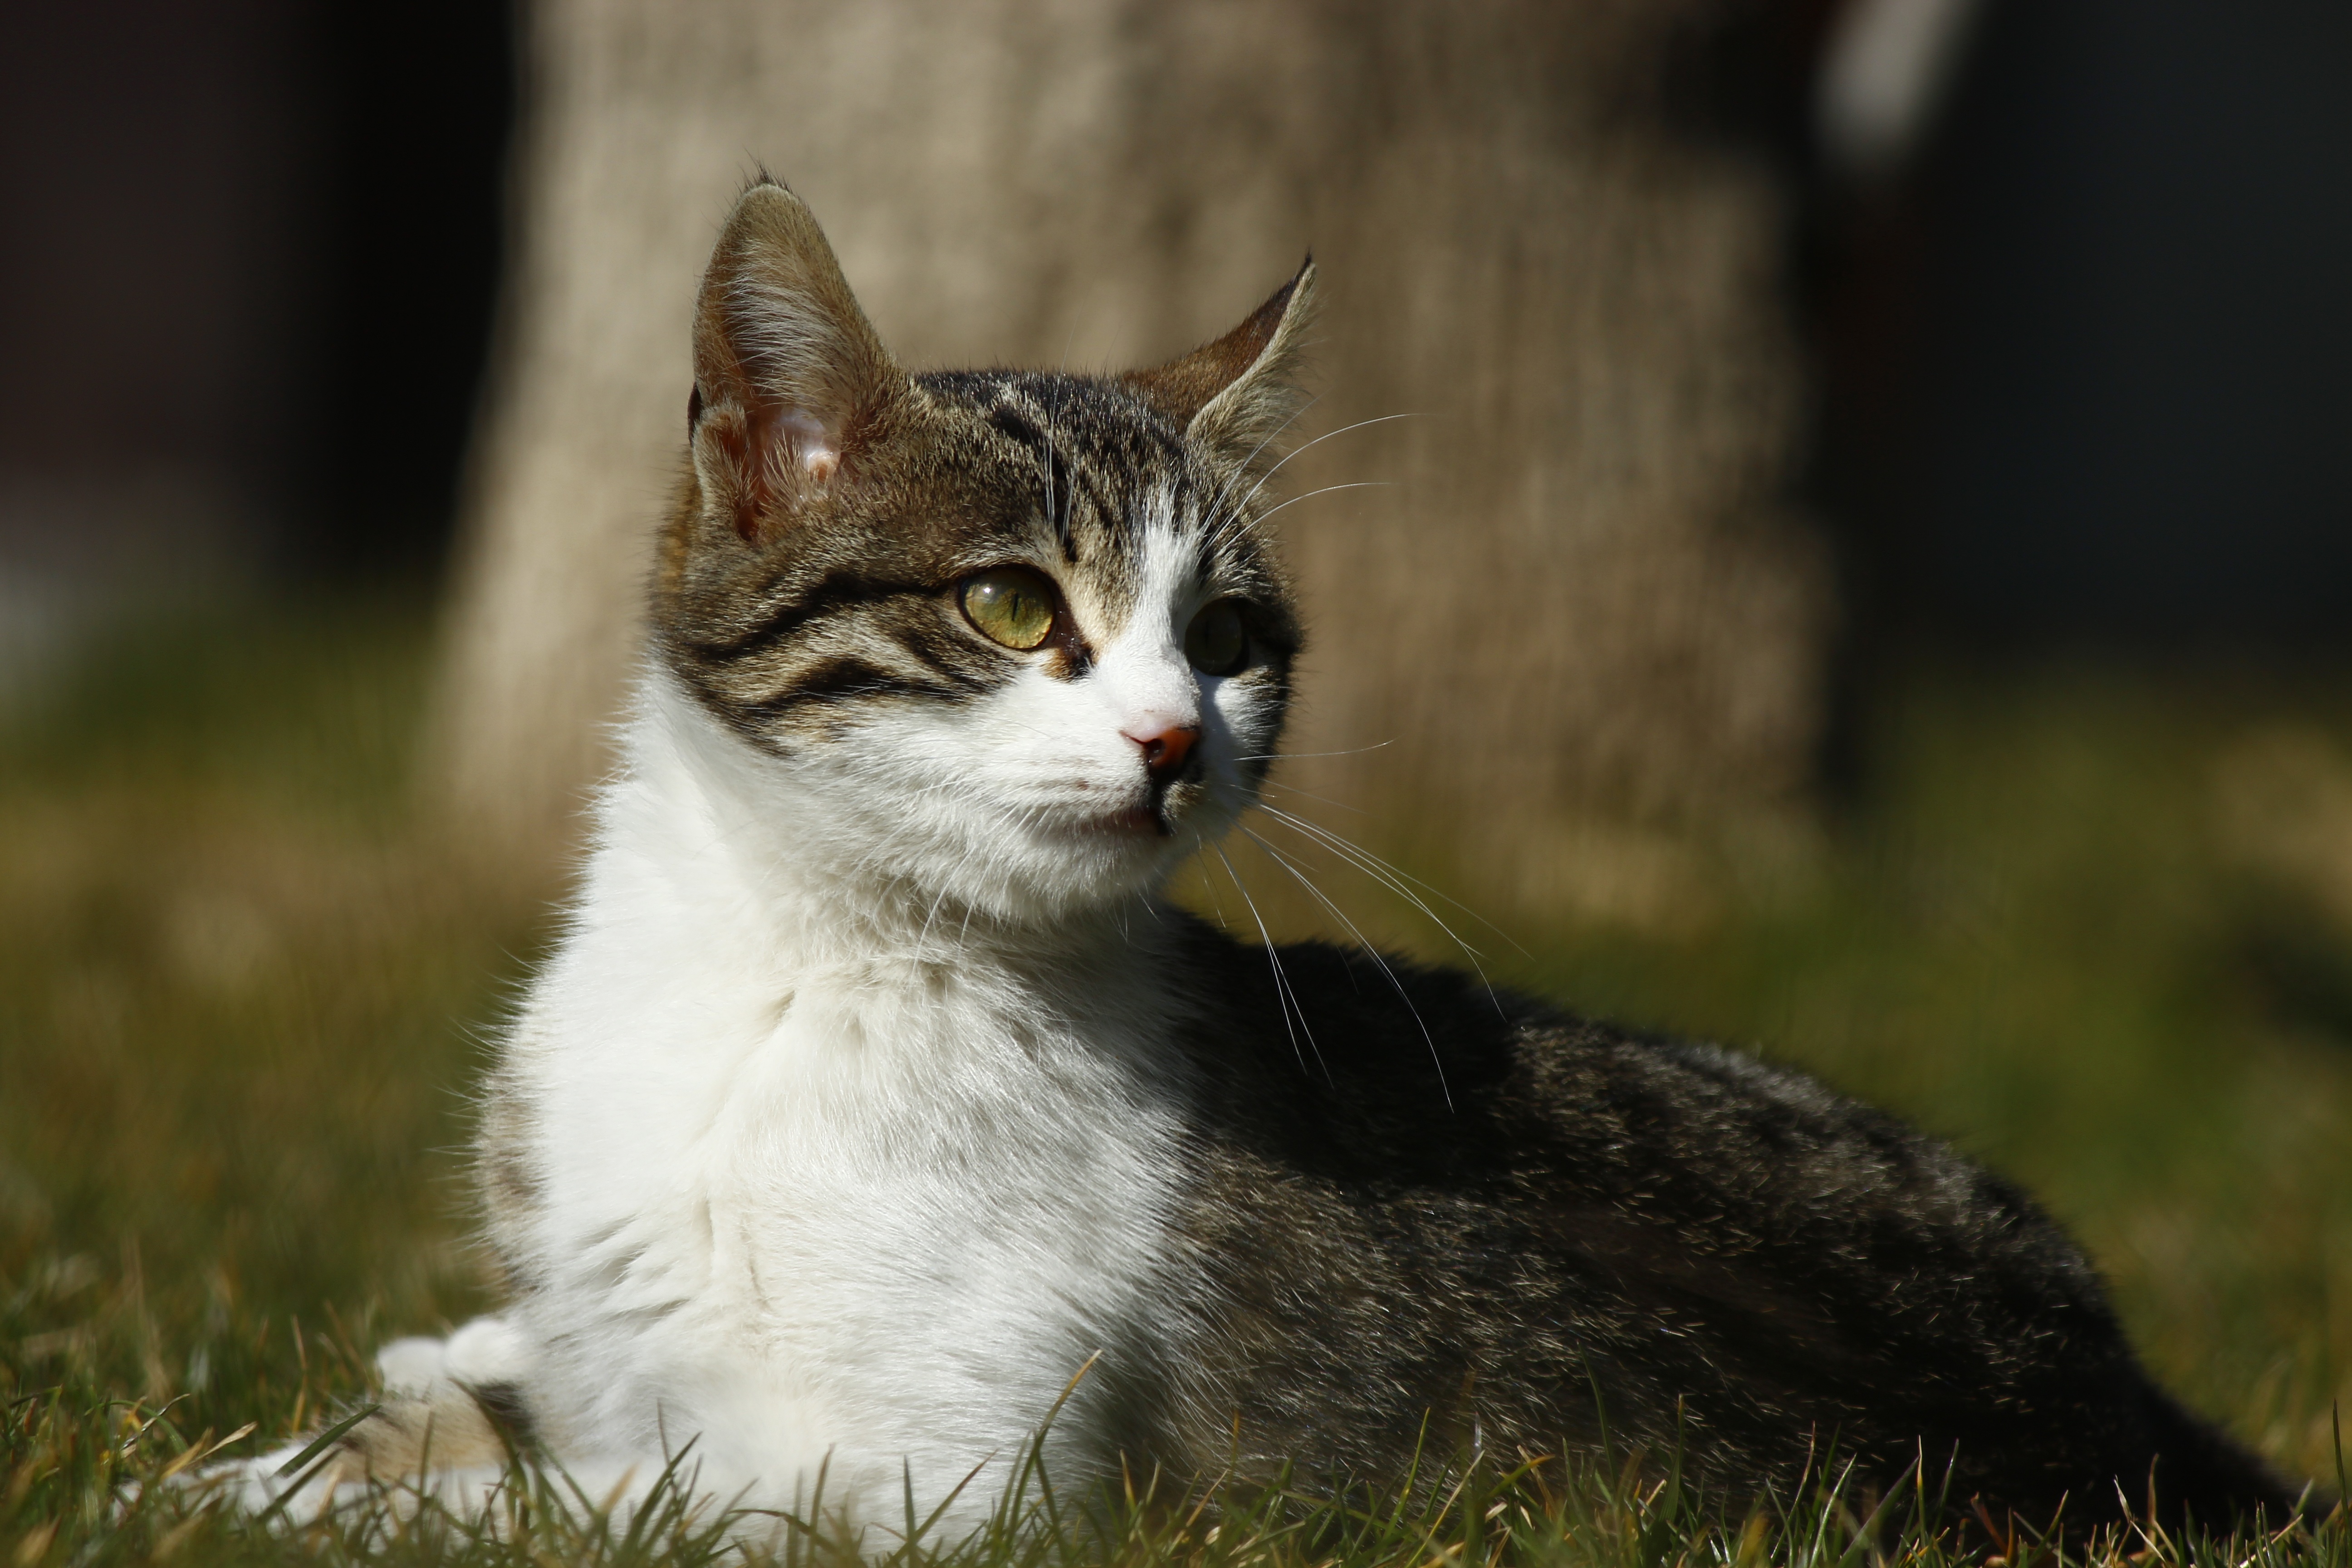
grass, outdoor, animal, kitten, cat, mammal, fauna, reach, whiskers, overview, vertebrate, gray fur, white neck, european shorthair, wild cat, small to medium sized cats, cat like mammal, domestic short haired cat